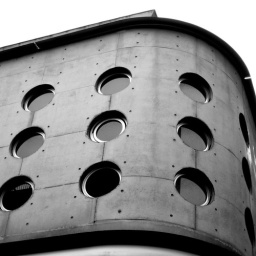
on the wall of a small movie theater &amp;quot;Theatre Image Forum&amp;quot; in Tokyo, Japan.